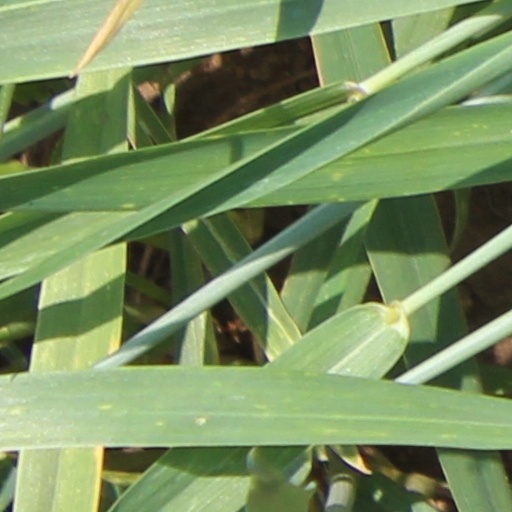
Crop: wheat